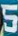
Number: 5